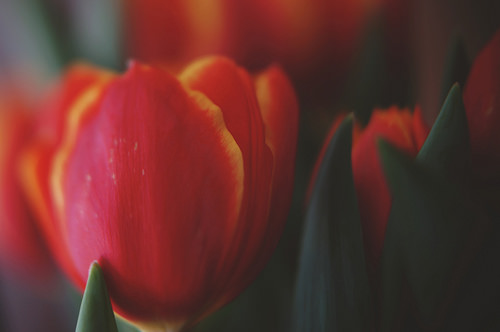
Flower: tulip